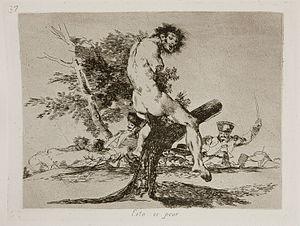
Chinchón est une commune d'Espagne, dans la communauté autonome de Madrid.
Les Désastres de la guerre est une série de quatre-vingt-deux gravures réalisées entre 1810 et 1815 par le peintre et graveur espagnol Francisco de Goya.
Esto es peor est une gravure à l'eau-forte et lavis de Francisco de Goya faisant partie de la série Les Désastres de la guerre.
Le Torse du Belvédère est un torse fragmentaire en marbre conservé au musée Pio-Clementino, dans la cour du Belvédère qui lui donne son nom.